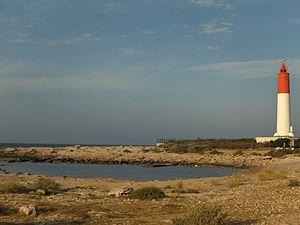
Martigues — Plage La Couronne-Vieille
Cette liste recense les phares et quelques-uns des feux balisant les côtes de France.
Le nouveau phare de Cap Couronne se situe au sud du petit village de La Couronne, sur la Côte bleue.